Capricorn and Bunker Group

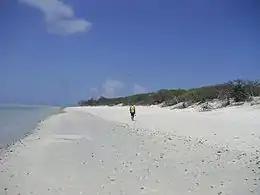
North West Island shoreline

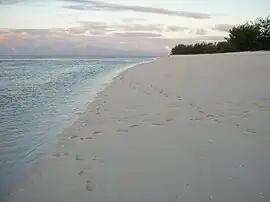
Masthead Island shoreline

Additional to these are several reef structures separate from the individual island but still part of the Capricorn Group of islands including